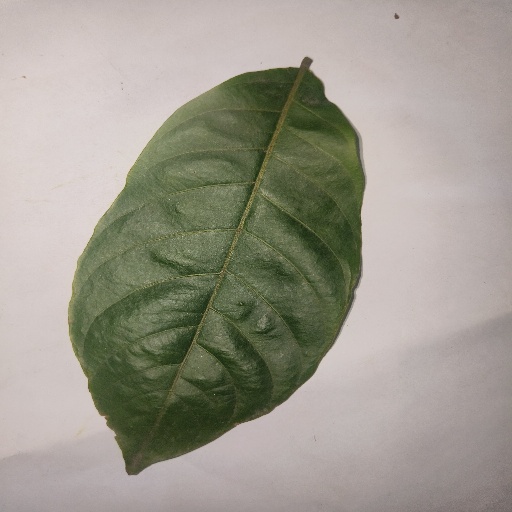
Species: HariTaki
Leaf condition: Healthy Leaf